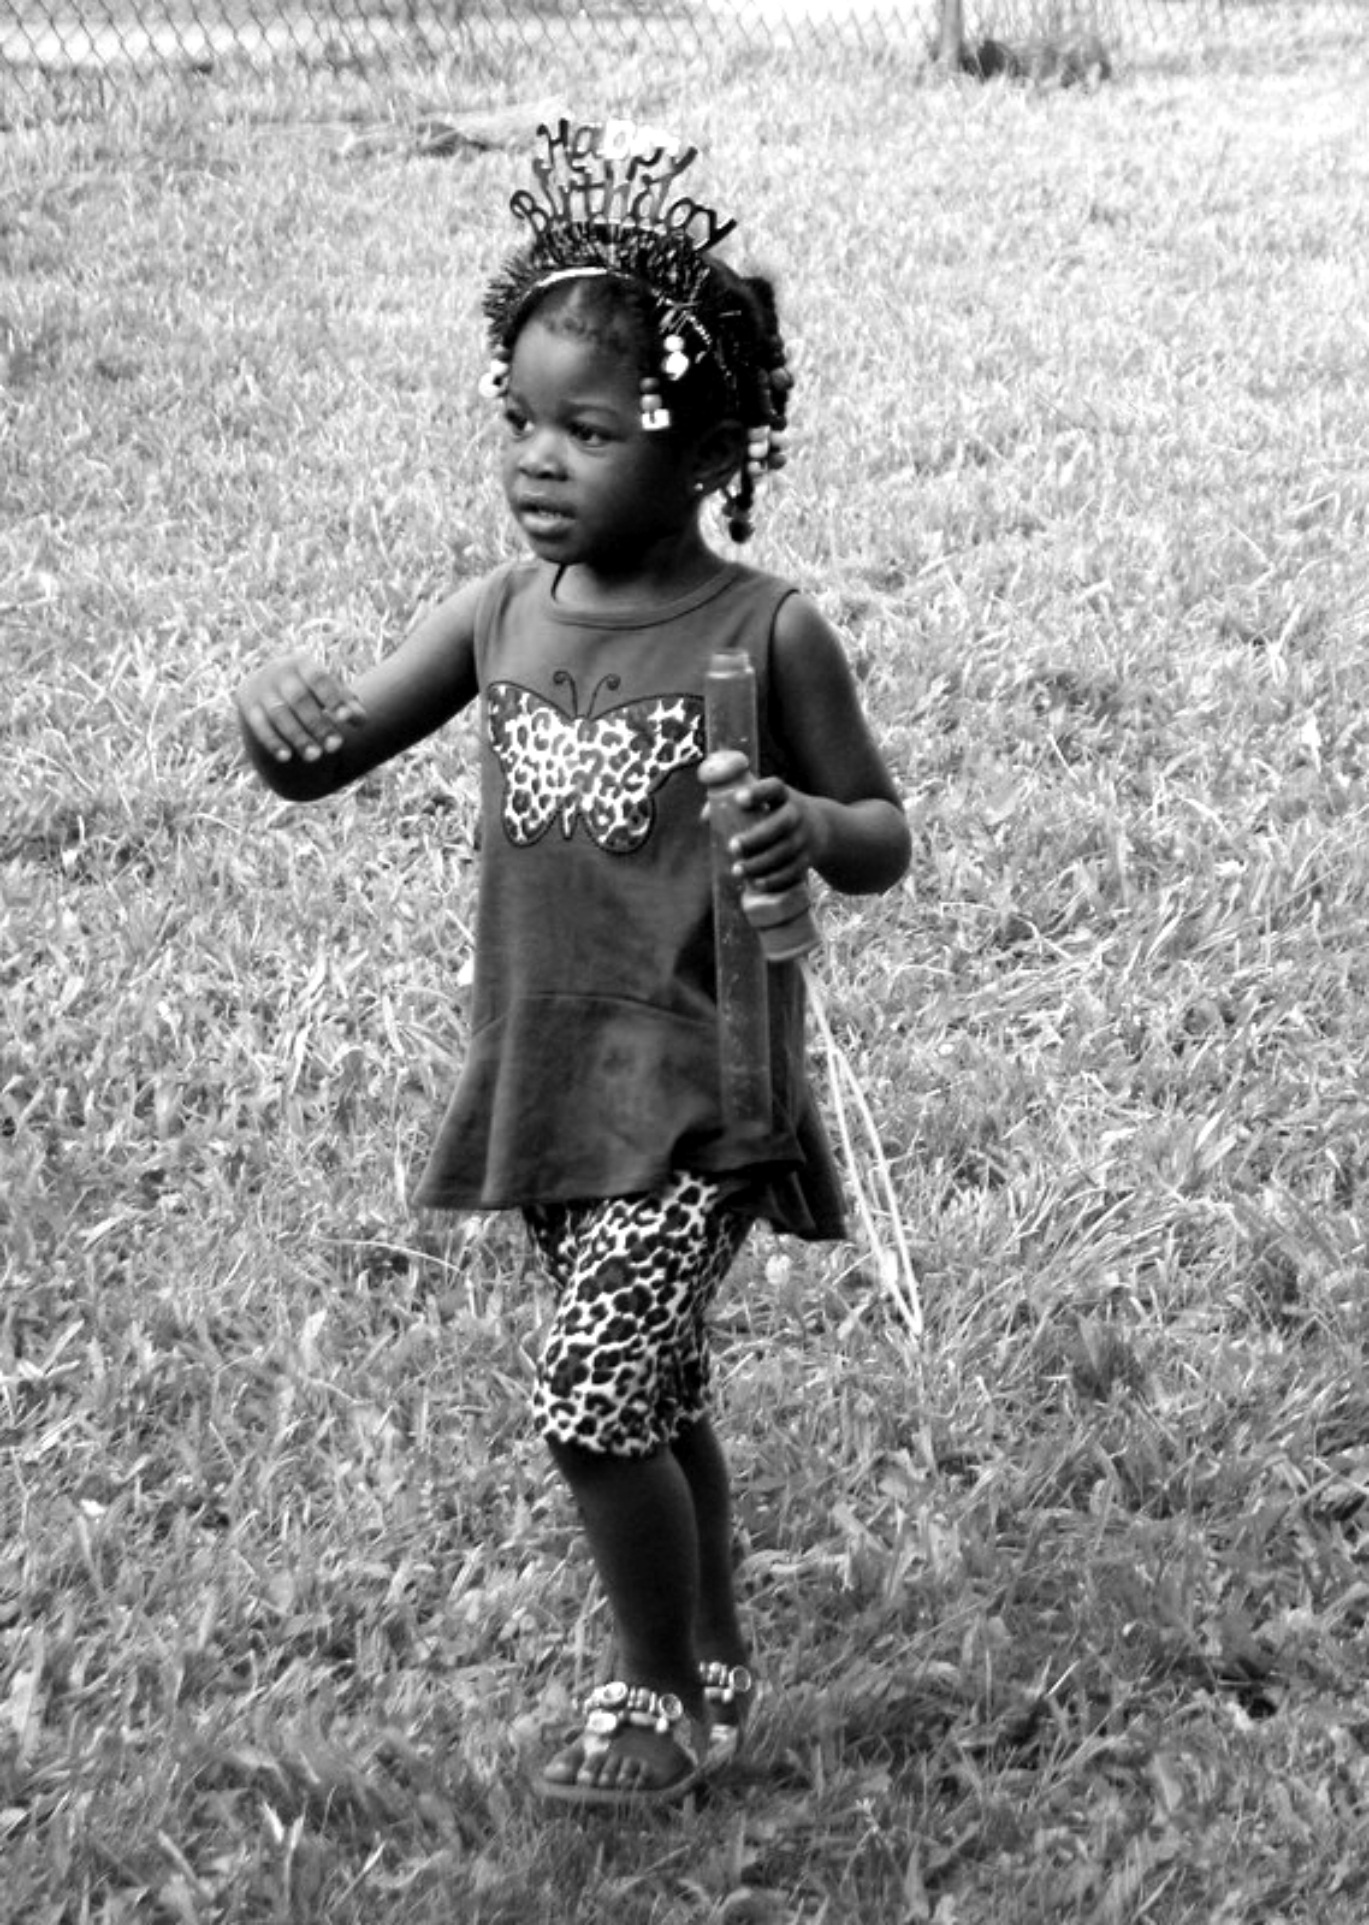
grass, person, black and white, people, girl, photography, sweet, kid, cute, young, spring, child, black, monochrome, playful, dress, toddler, photograph, beauty, birthday, little girl, monochrome photography, birthday girl, human positions